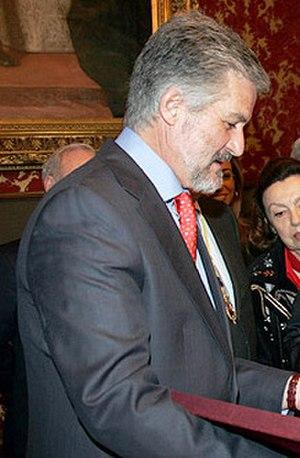
Le Collège d'Europe est un établissement d'enseignement supérieur de droit privé belge situé à Bruges, en Belgique, et à Natolin en Pologne, et fondé en 1949.